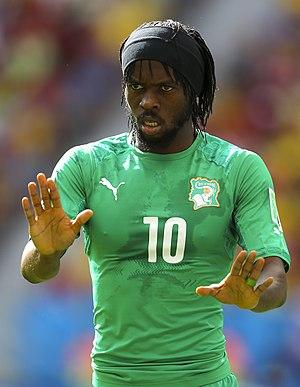
Gervais Yao Kouassi dit Gervinho, né le 27 mai 1987 à Anyama, est un footballeur international ivoirien évoluant au poste d'attaquant au Parme Calcio 1913.